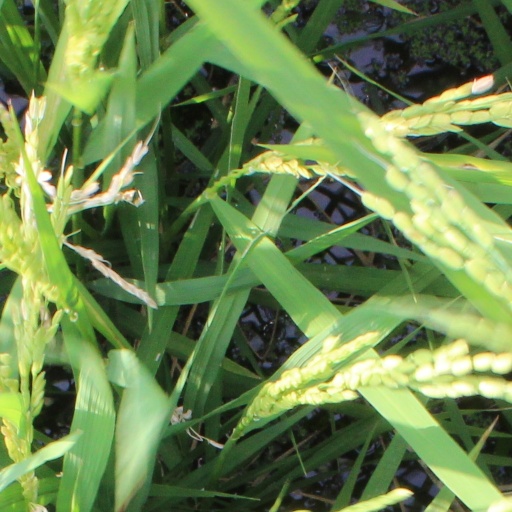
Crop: rice